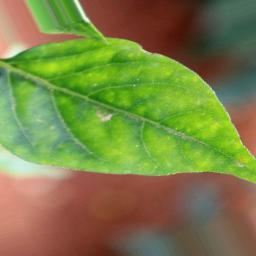
Label: healthy